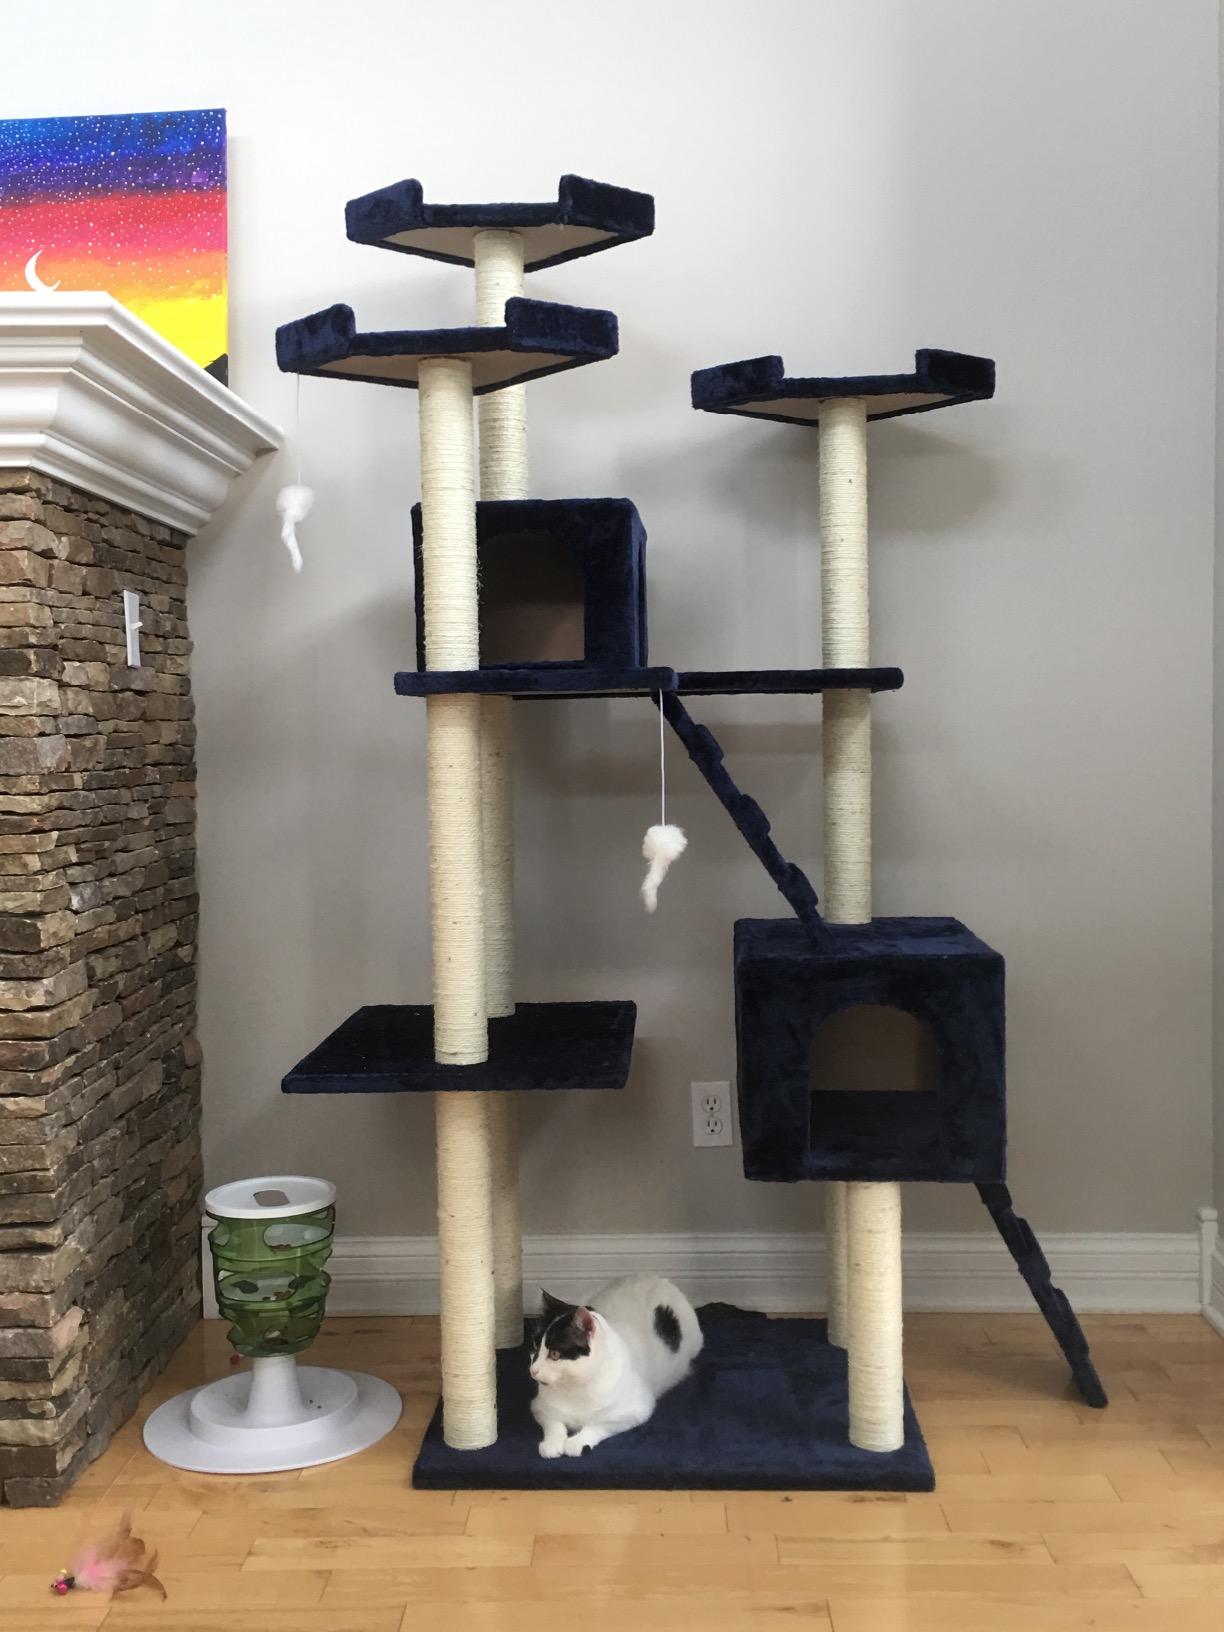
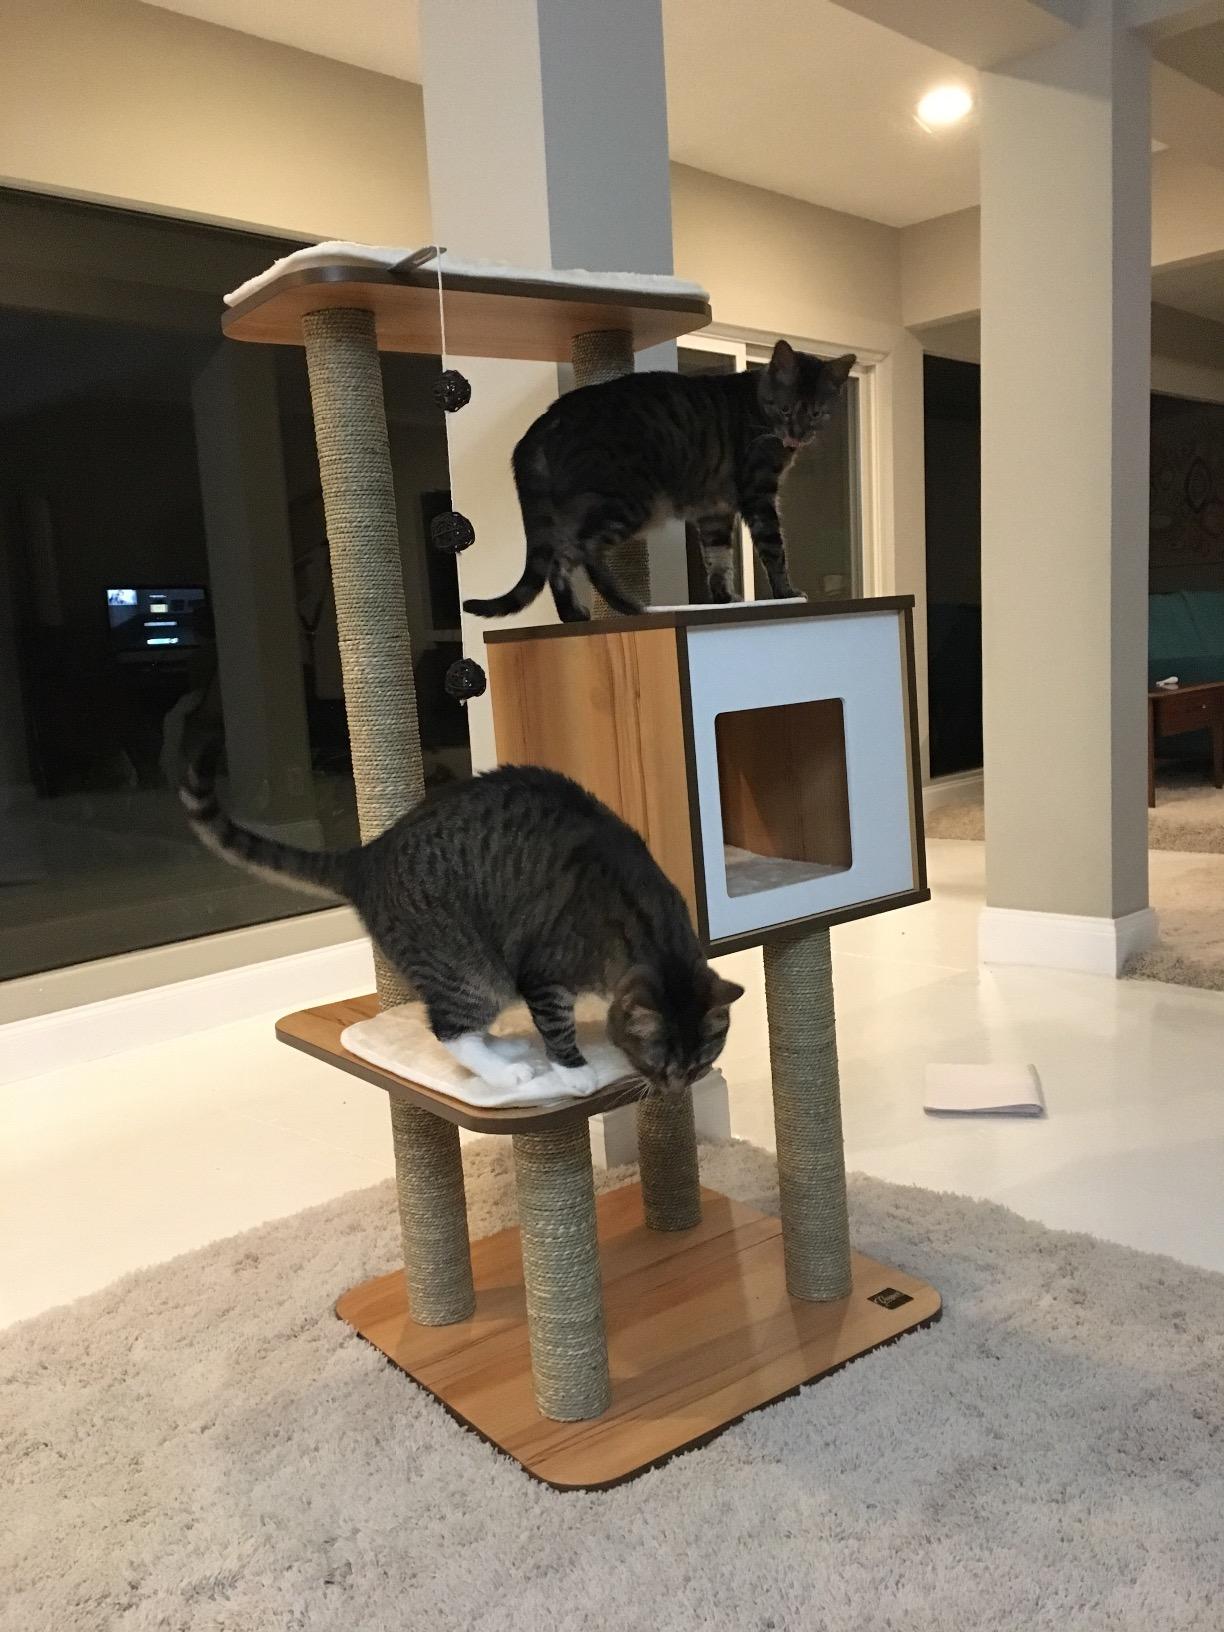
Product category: items_cat tree
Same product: no